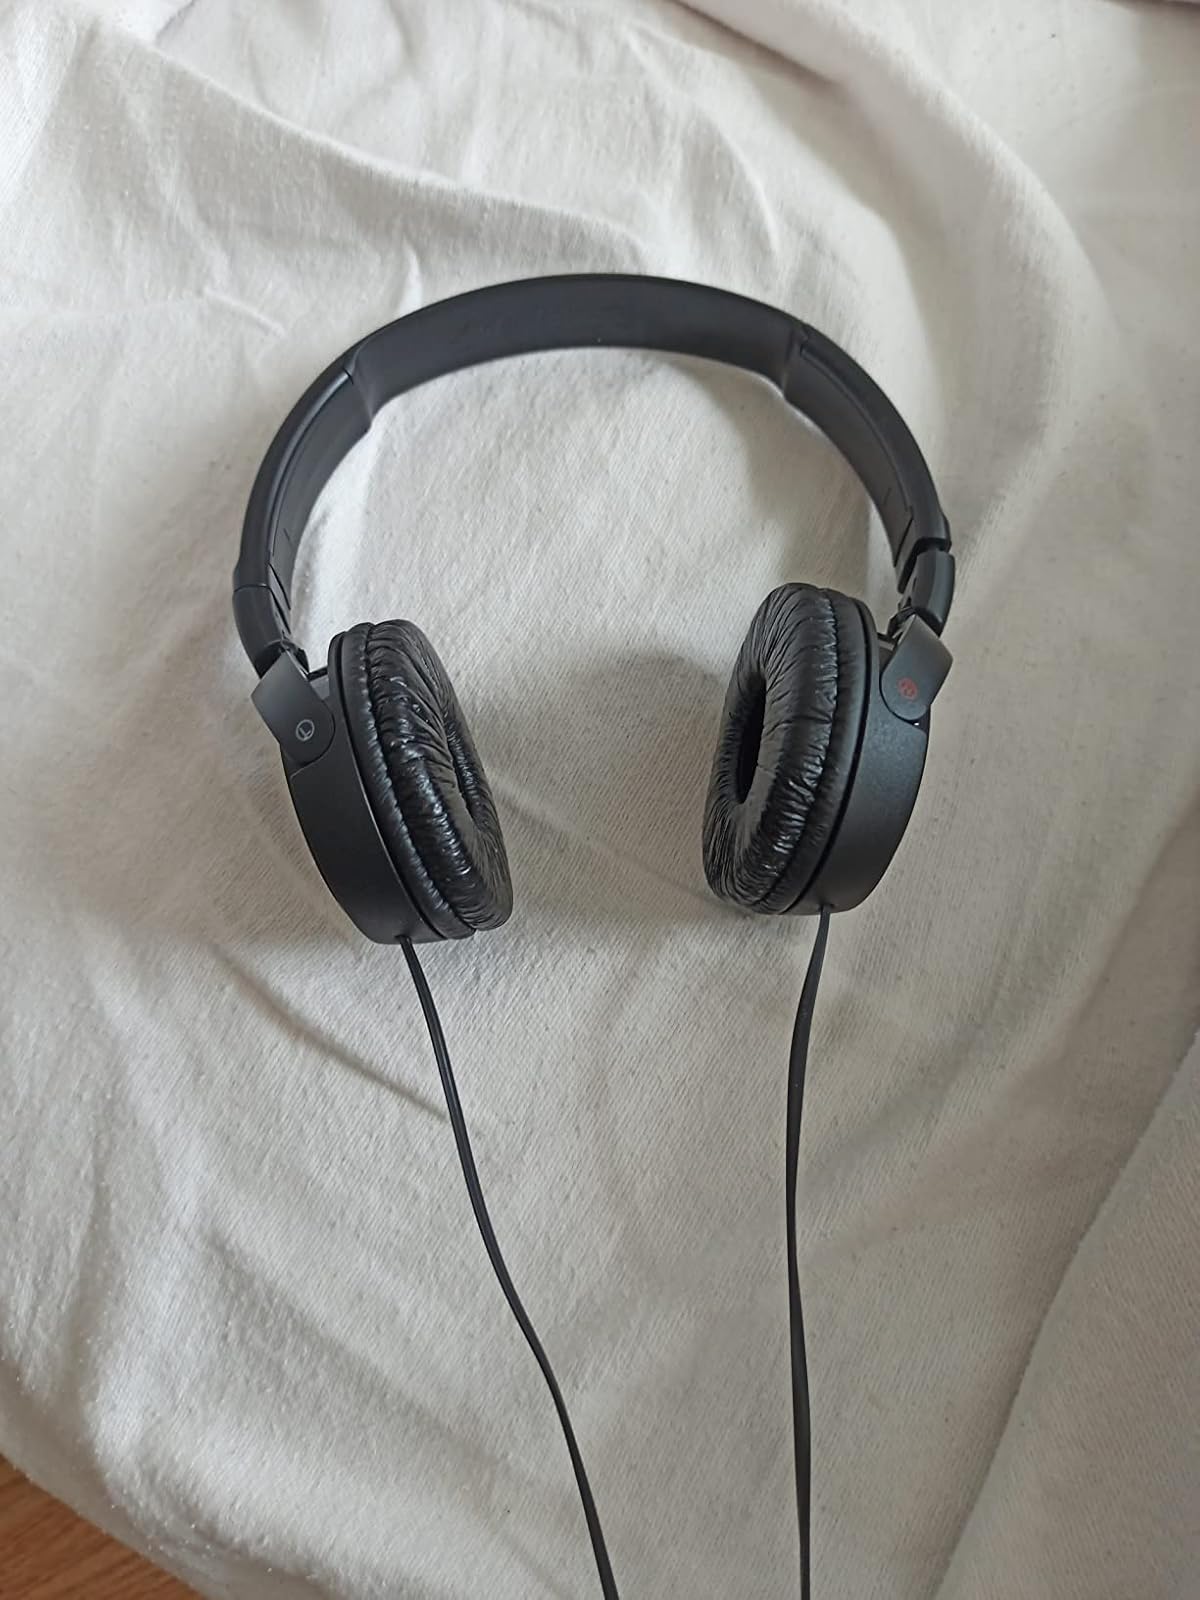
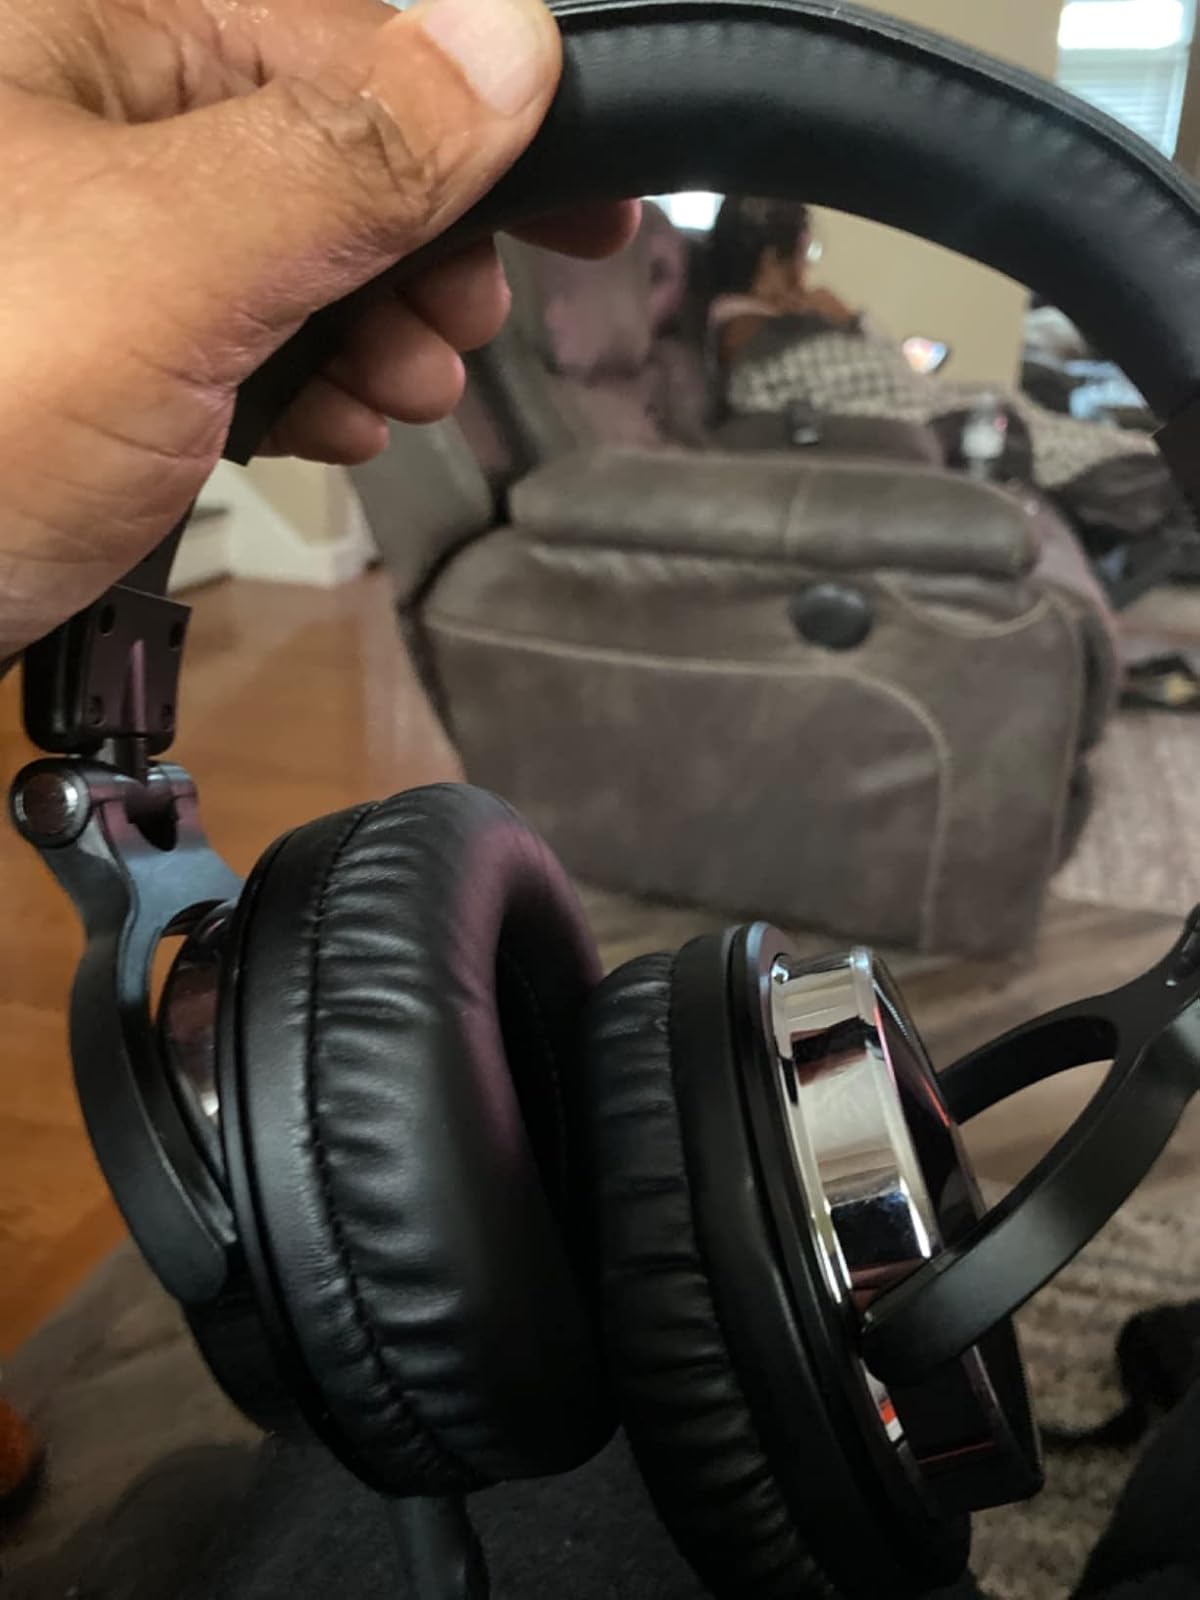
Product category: headphones
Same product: no